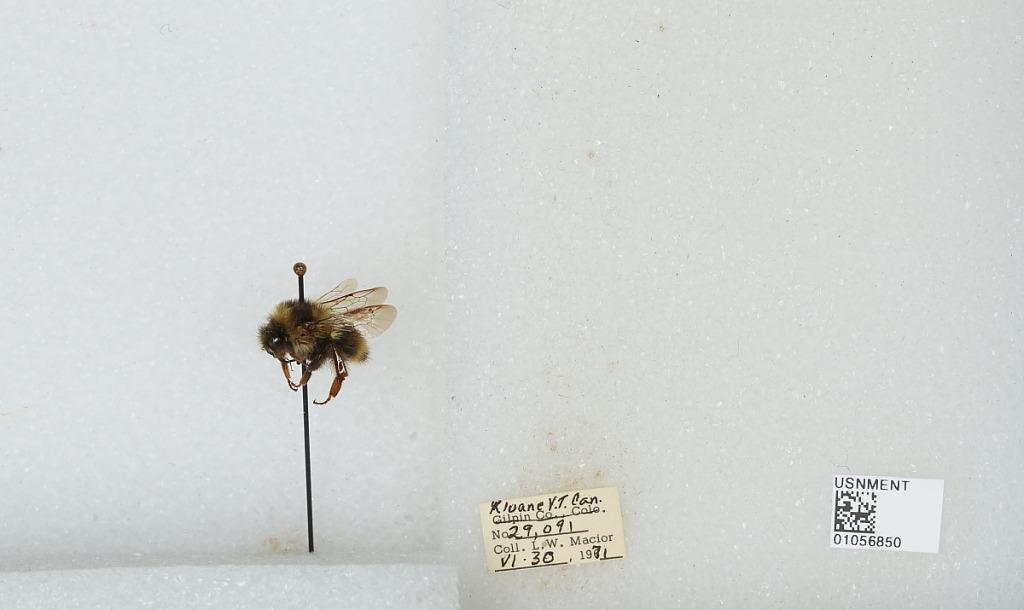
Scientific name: Bombus bifarius nearcticus
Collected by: L. Macior
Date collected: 1971-6-30
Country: Canada
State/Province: Yukon Territory
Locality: Kluane
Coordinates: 60.75, -139.5